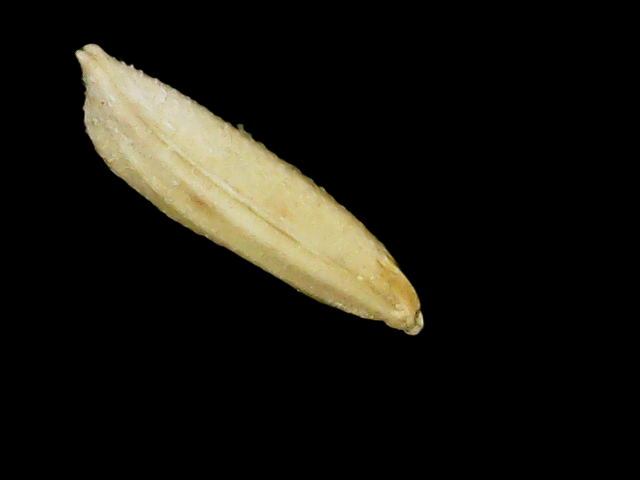
Rice variety: Binadhan19